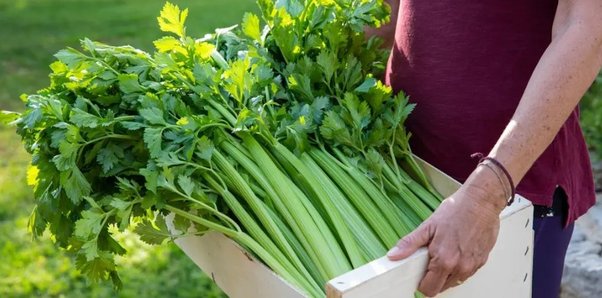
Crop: unknown
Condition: celery